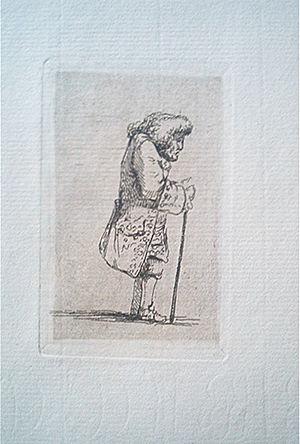
Charles-Augustin de Ferriol d'Argental, né le 20 décembre 1700 et mort le 5 janvier 1788, est un administrateur et ambassadeur français.